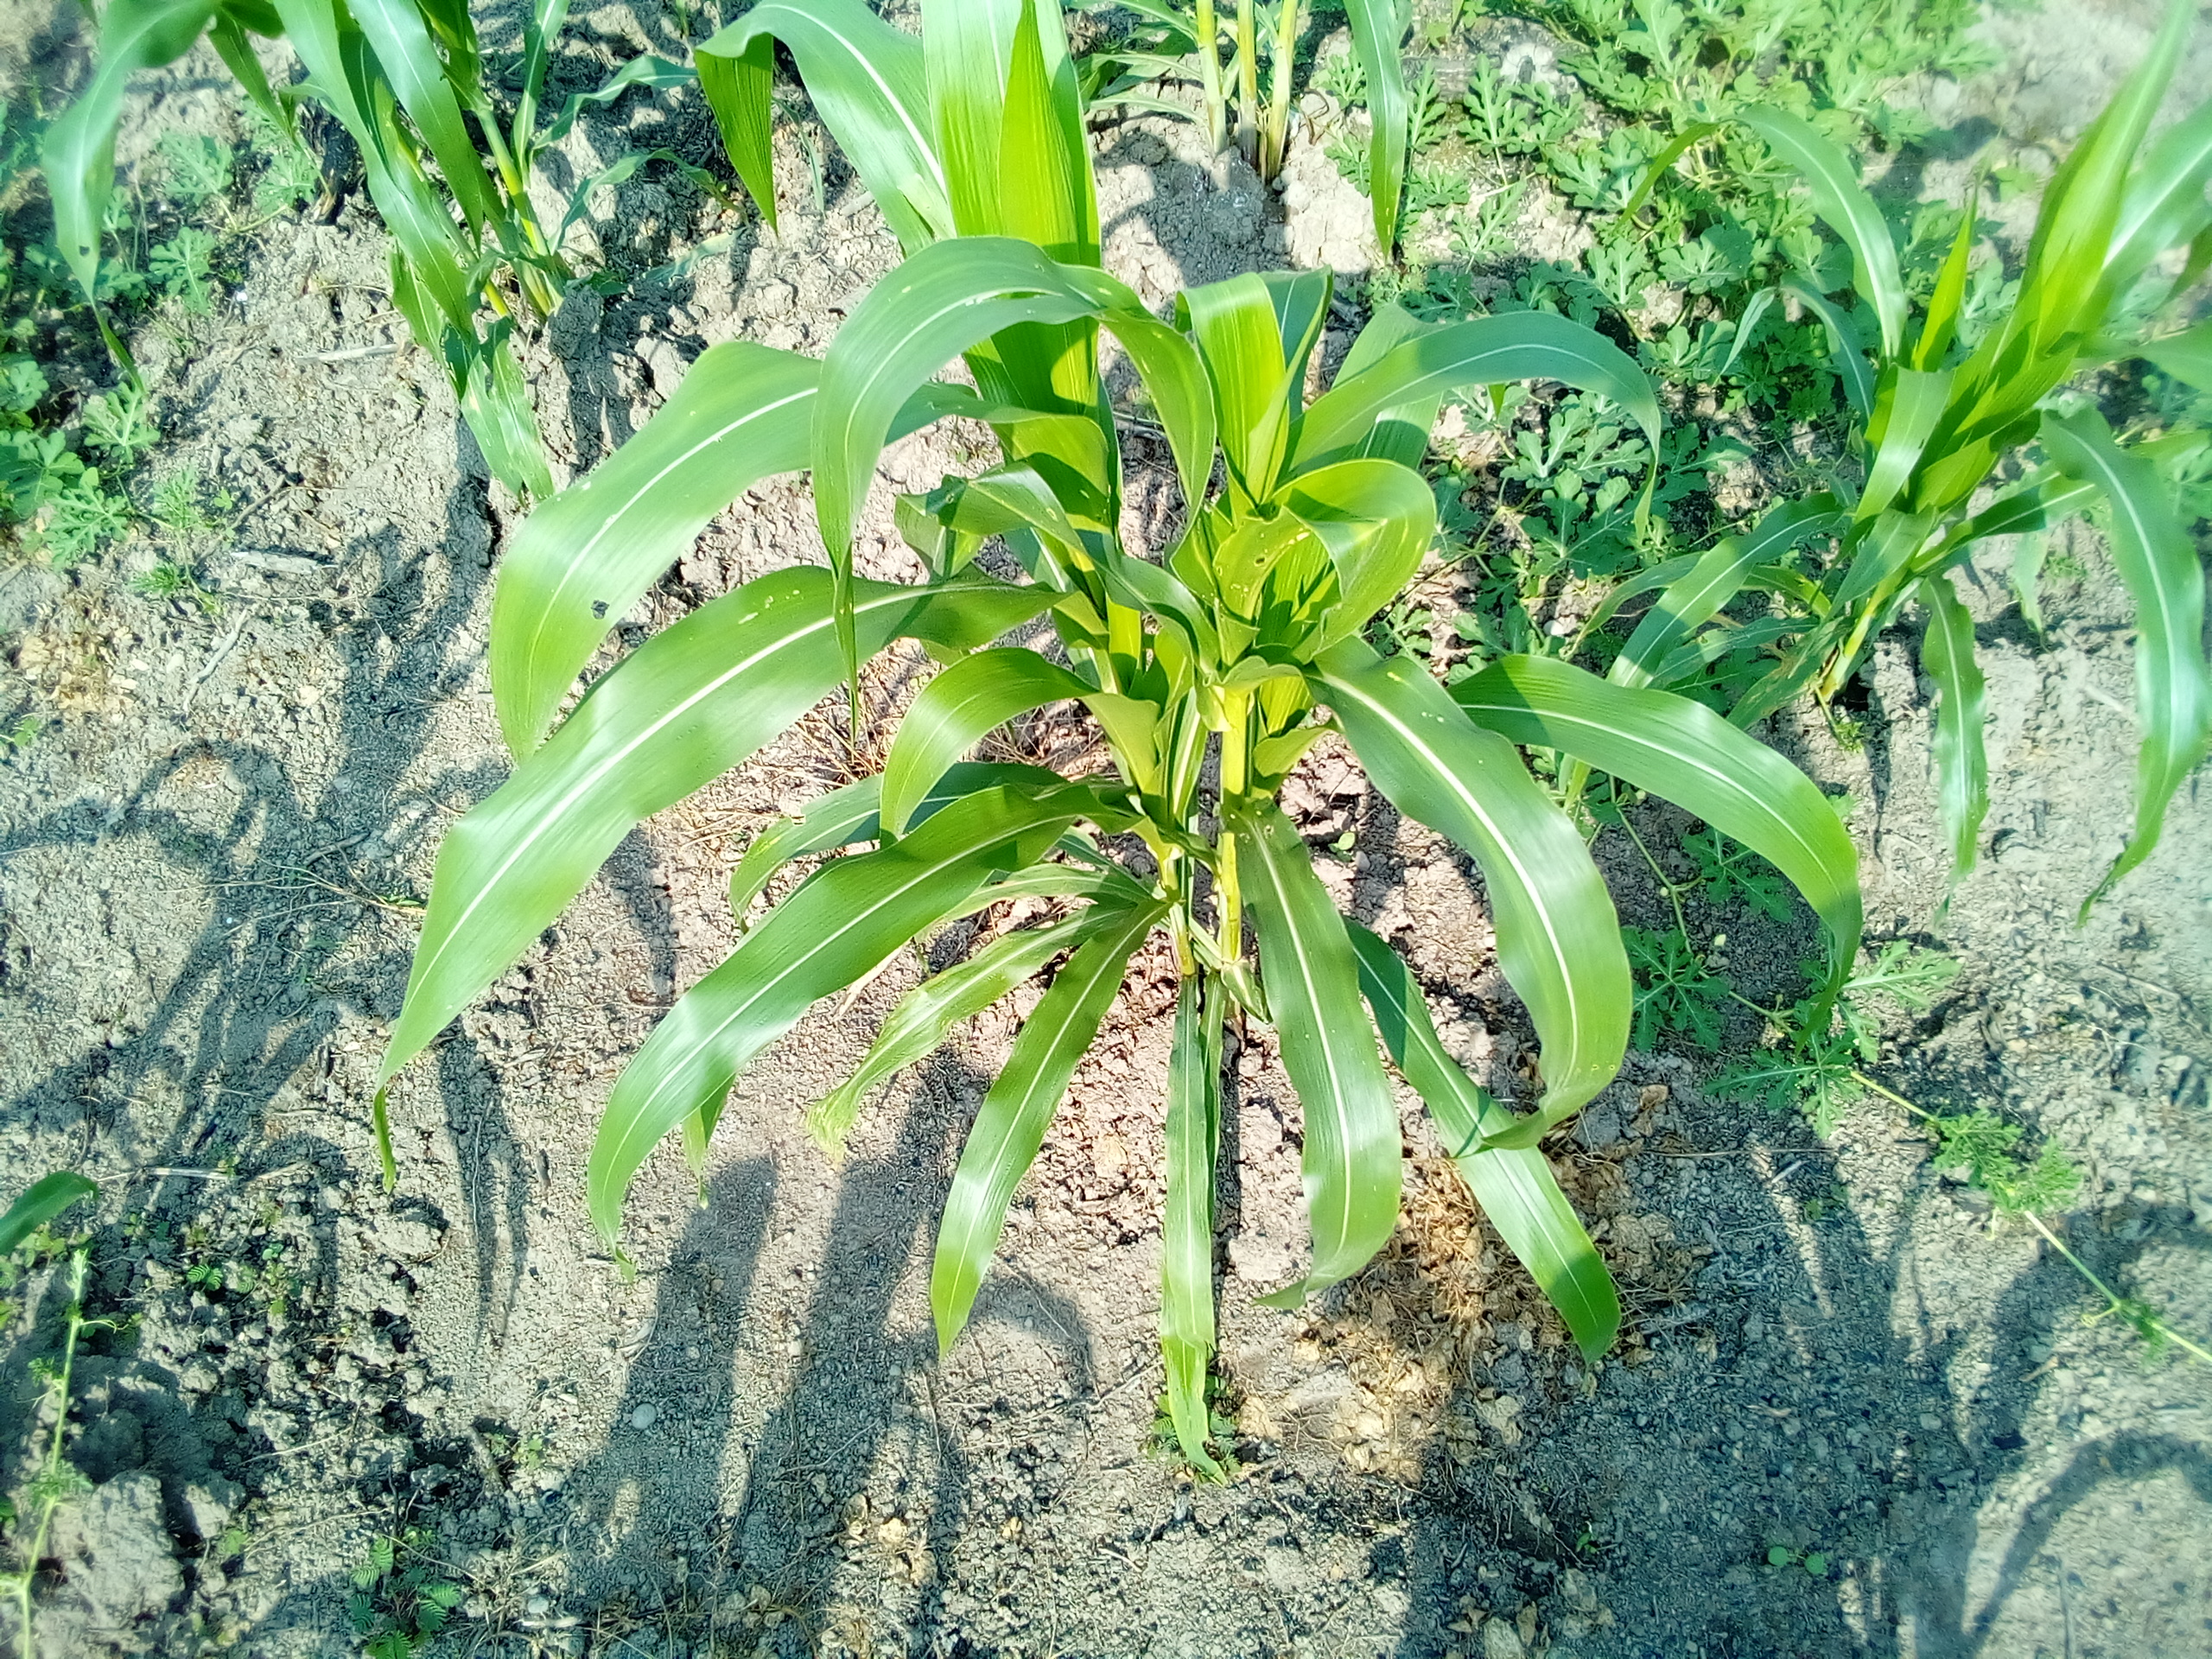
Label: zonocerus_variegatus